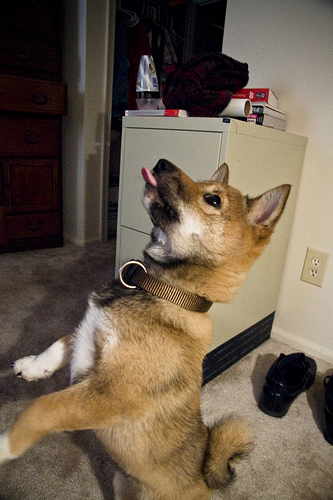
Animal: dog
Breed: shiba_inu